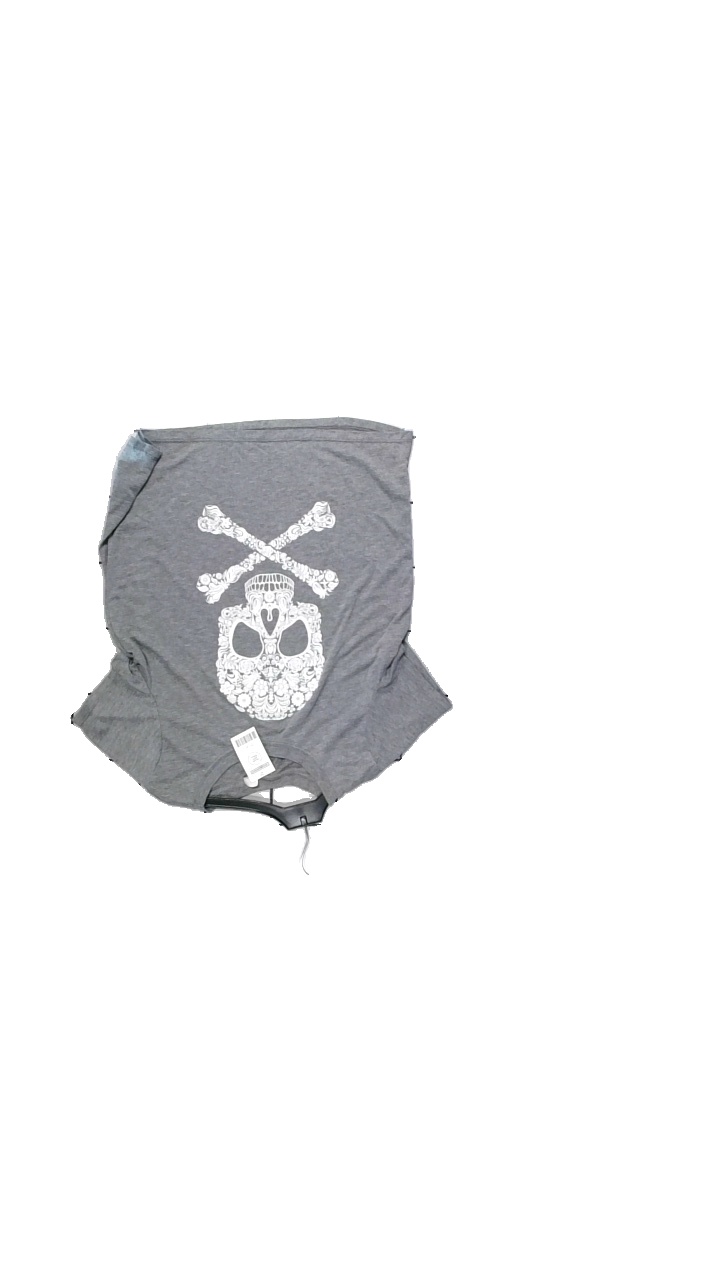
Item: T-shirt (Ladies)
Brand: H&m
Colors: Grey, White
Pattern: Floral print
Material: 68% Polyester, 32% Viscose
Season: Summer
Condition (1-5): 2
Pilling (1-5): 2
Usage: Reuse
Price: <50